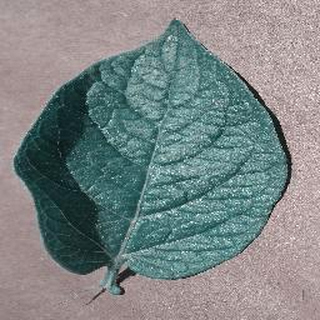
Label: healthy_potato